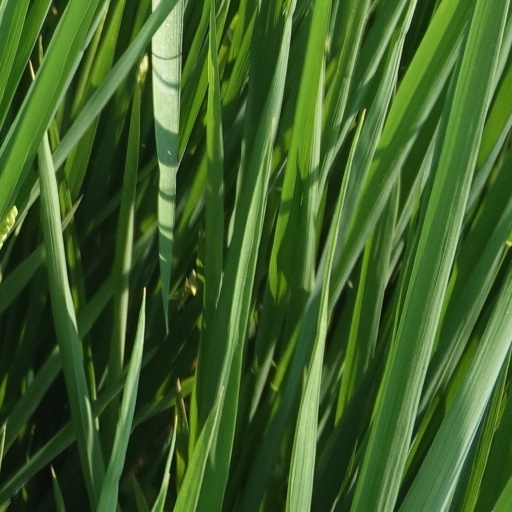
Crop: rice